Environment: lab
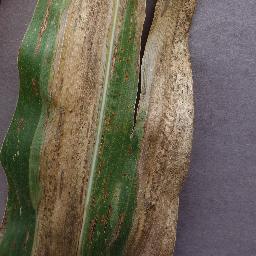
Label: northern_corn_leaf_blight